2006 Las Vegas Bowl

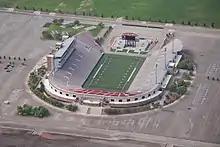
Sam Boyd Stadium in Whitney, Nevada, hosted the Las Vegas Bowl.

The 2006 Las Vegas Bowl was an NCAA-sanctioned Division I post-season college football bowl game between the Brigham Young University Cougars and the Oregon Ducks. The game was played on December 22, 2006, starting at 5 p.m. PST at 40,000-seat Sam Boyd Stadium in Whitney, Nevada, where the bowl has been played since 1992. It was televised on ESPN.